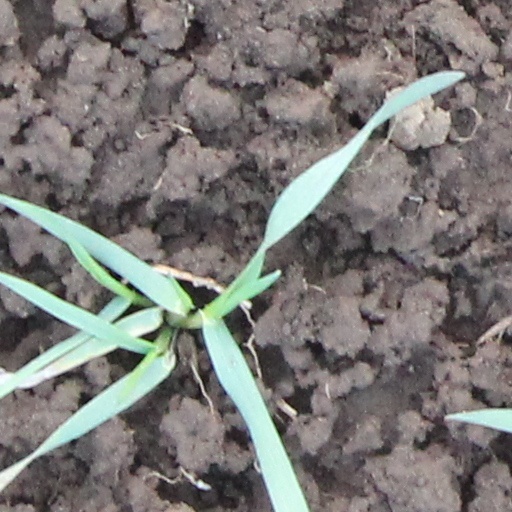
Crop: wheat